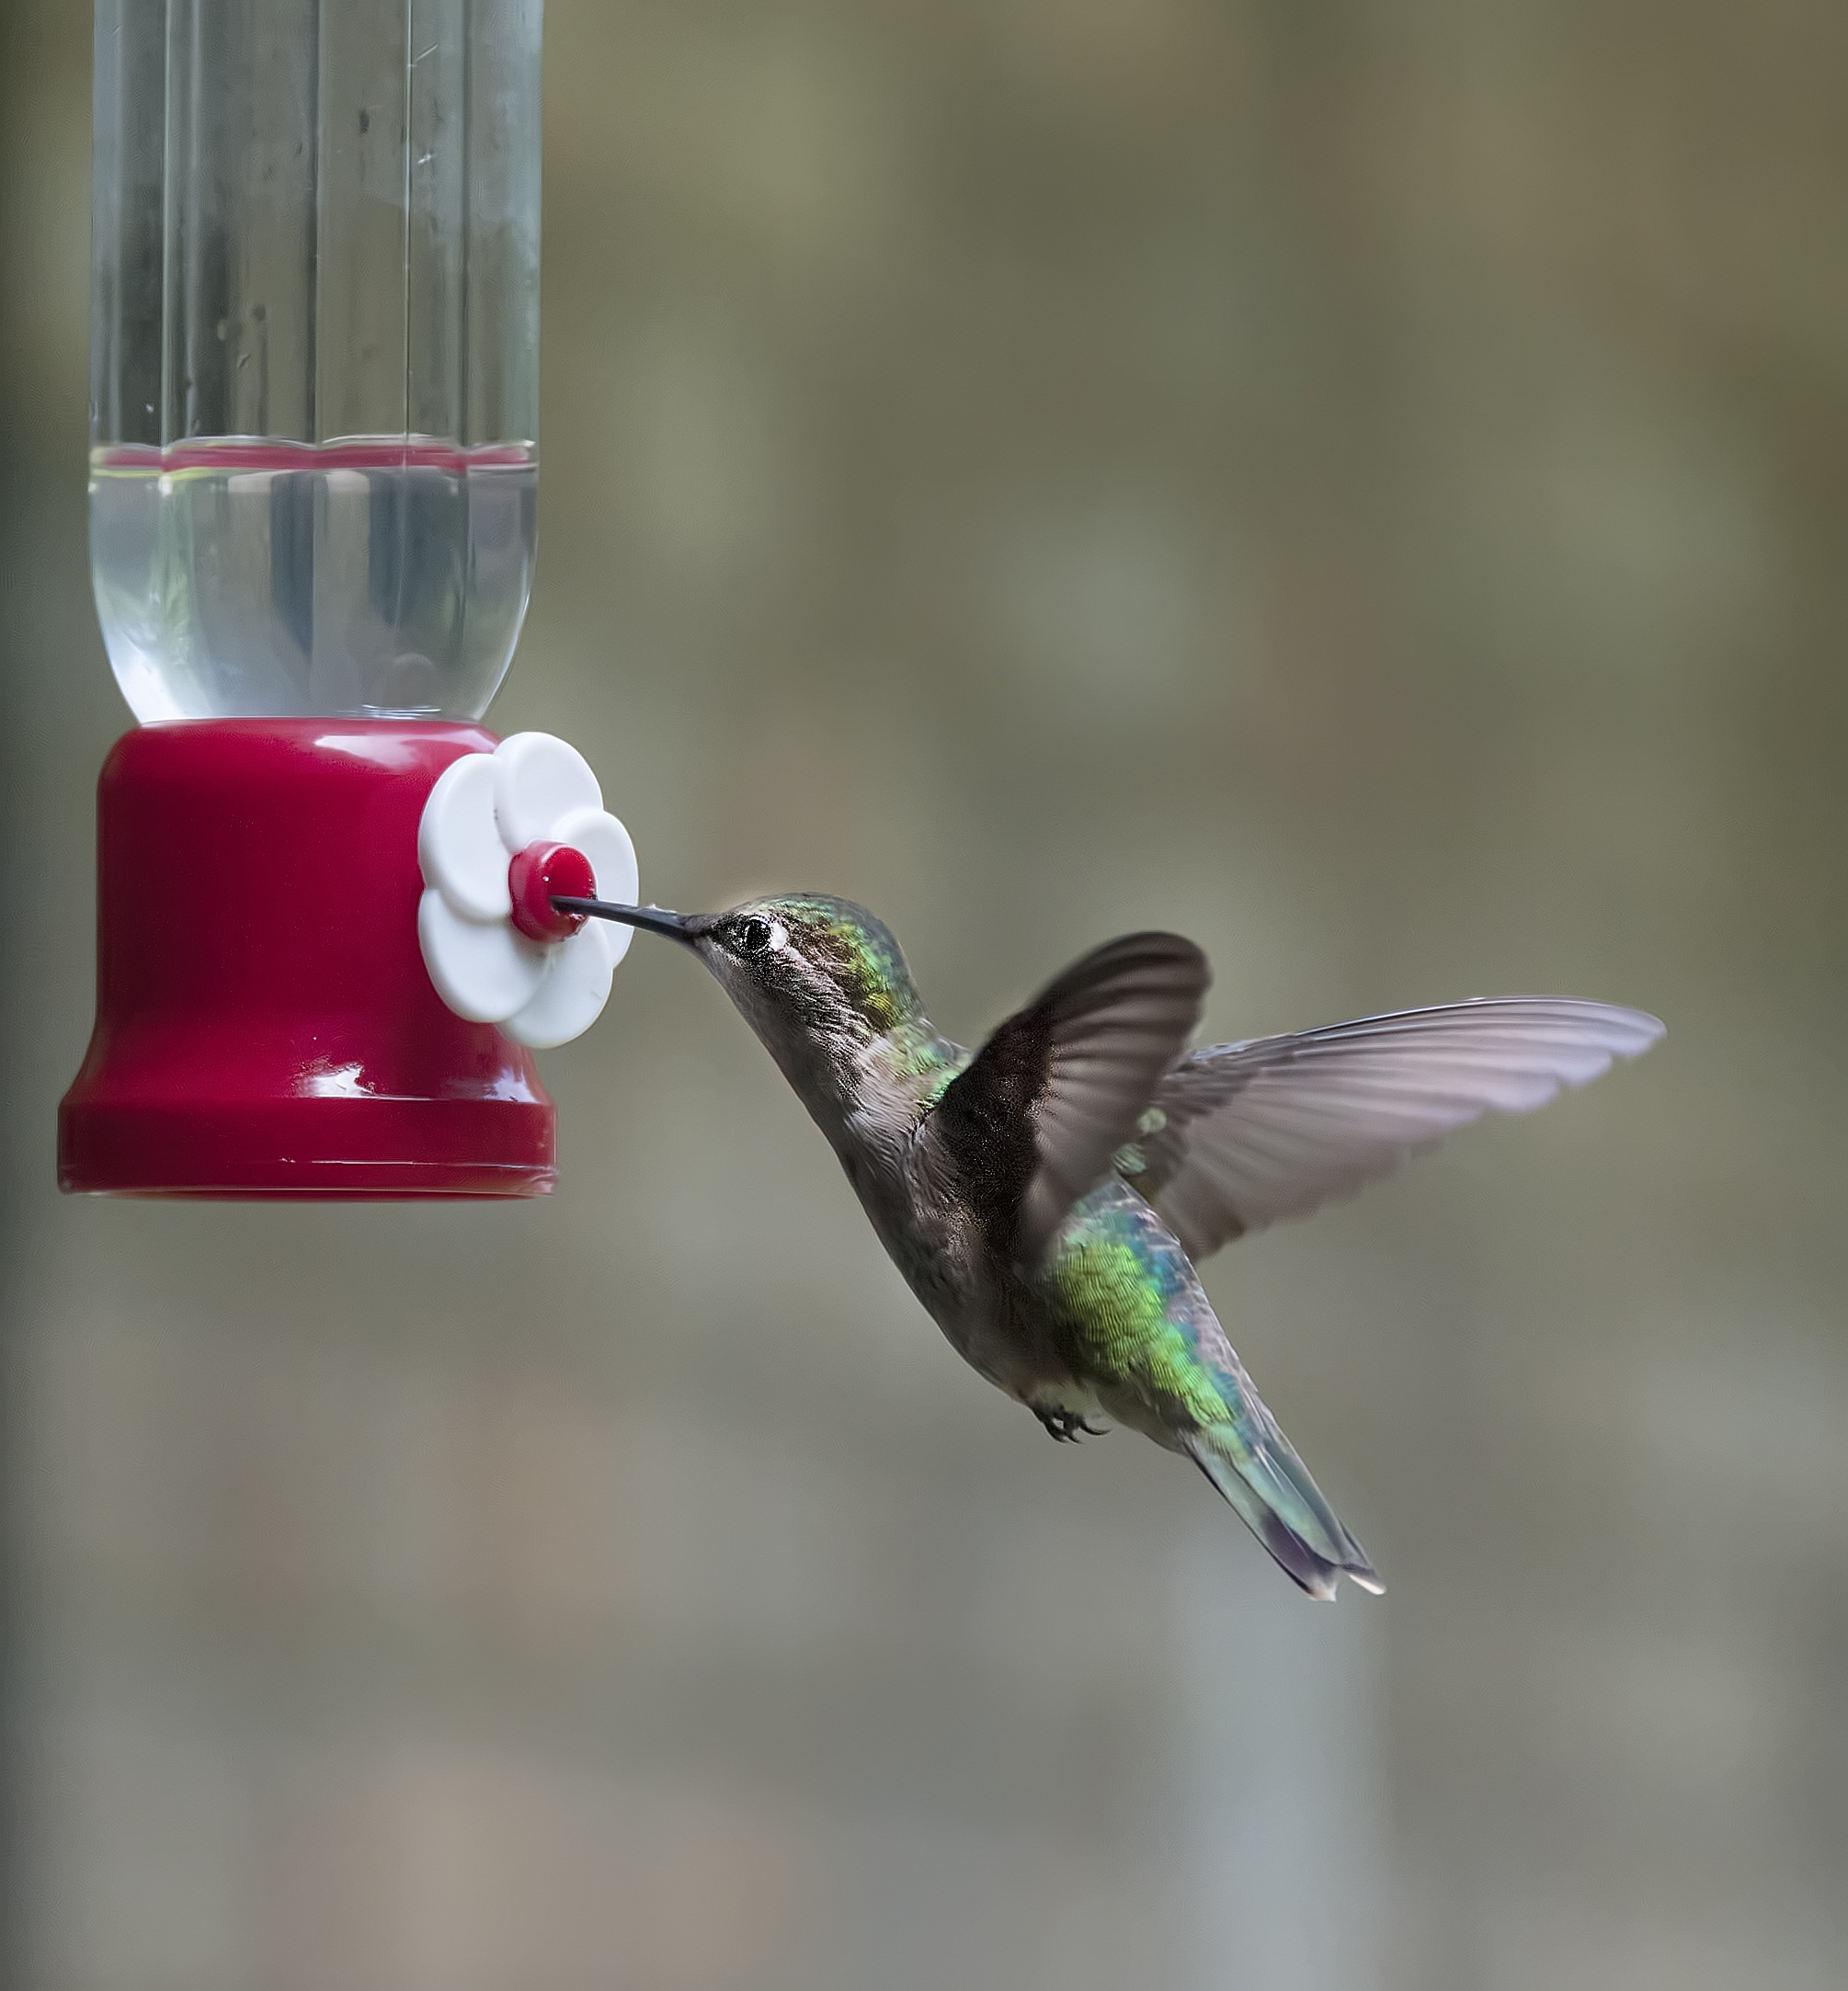
bird, wing, beak, hummingbird, fauna, vertebrate, finch, pollinator, fluttering, perching bird